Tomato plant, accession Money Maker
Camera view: horizontal (90 deg, fisheye); turntable rotation: 330 degrees
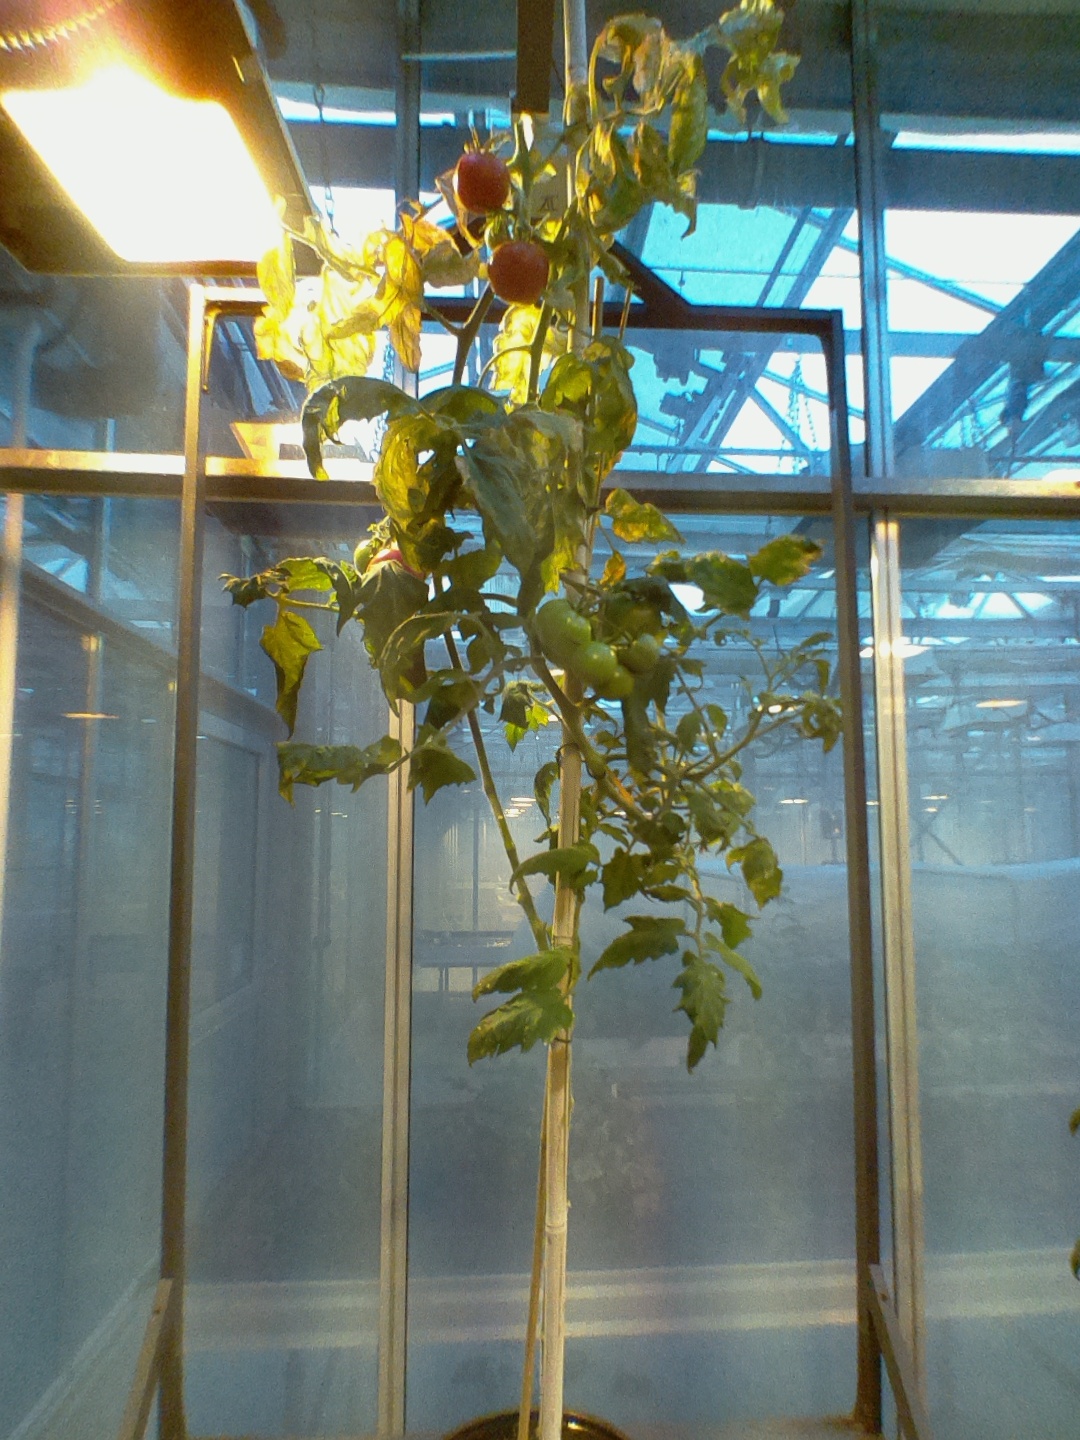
BBCH growth stage 89: 90%-100% of fruits show typical fully ripe color